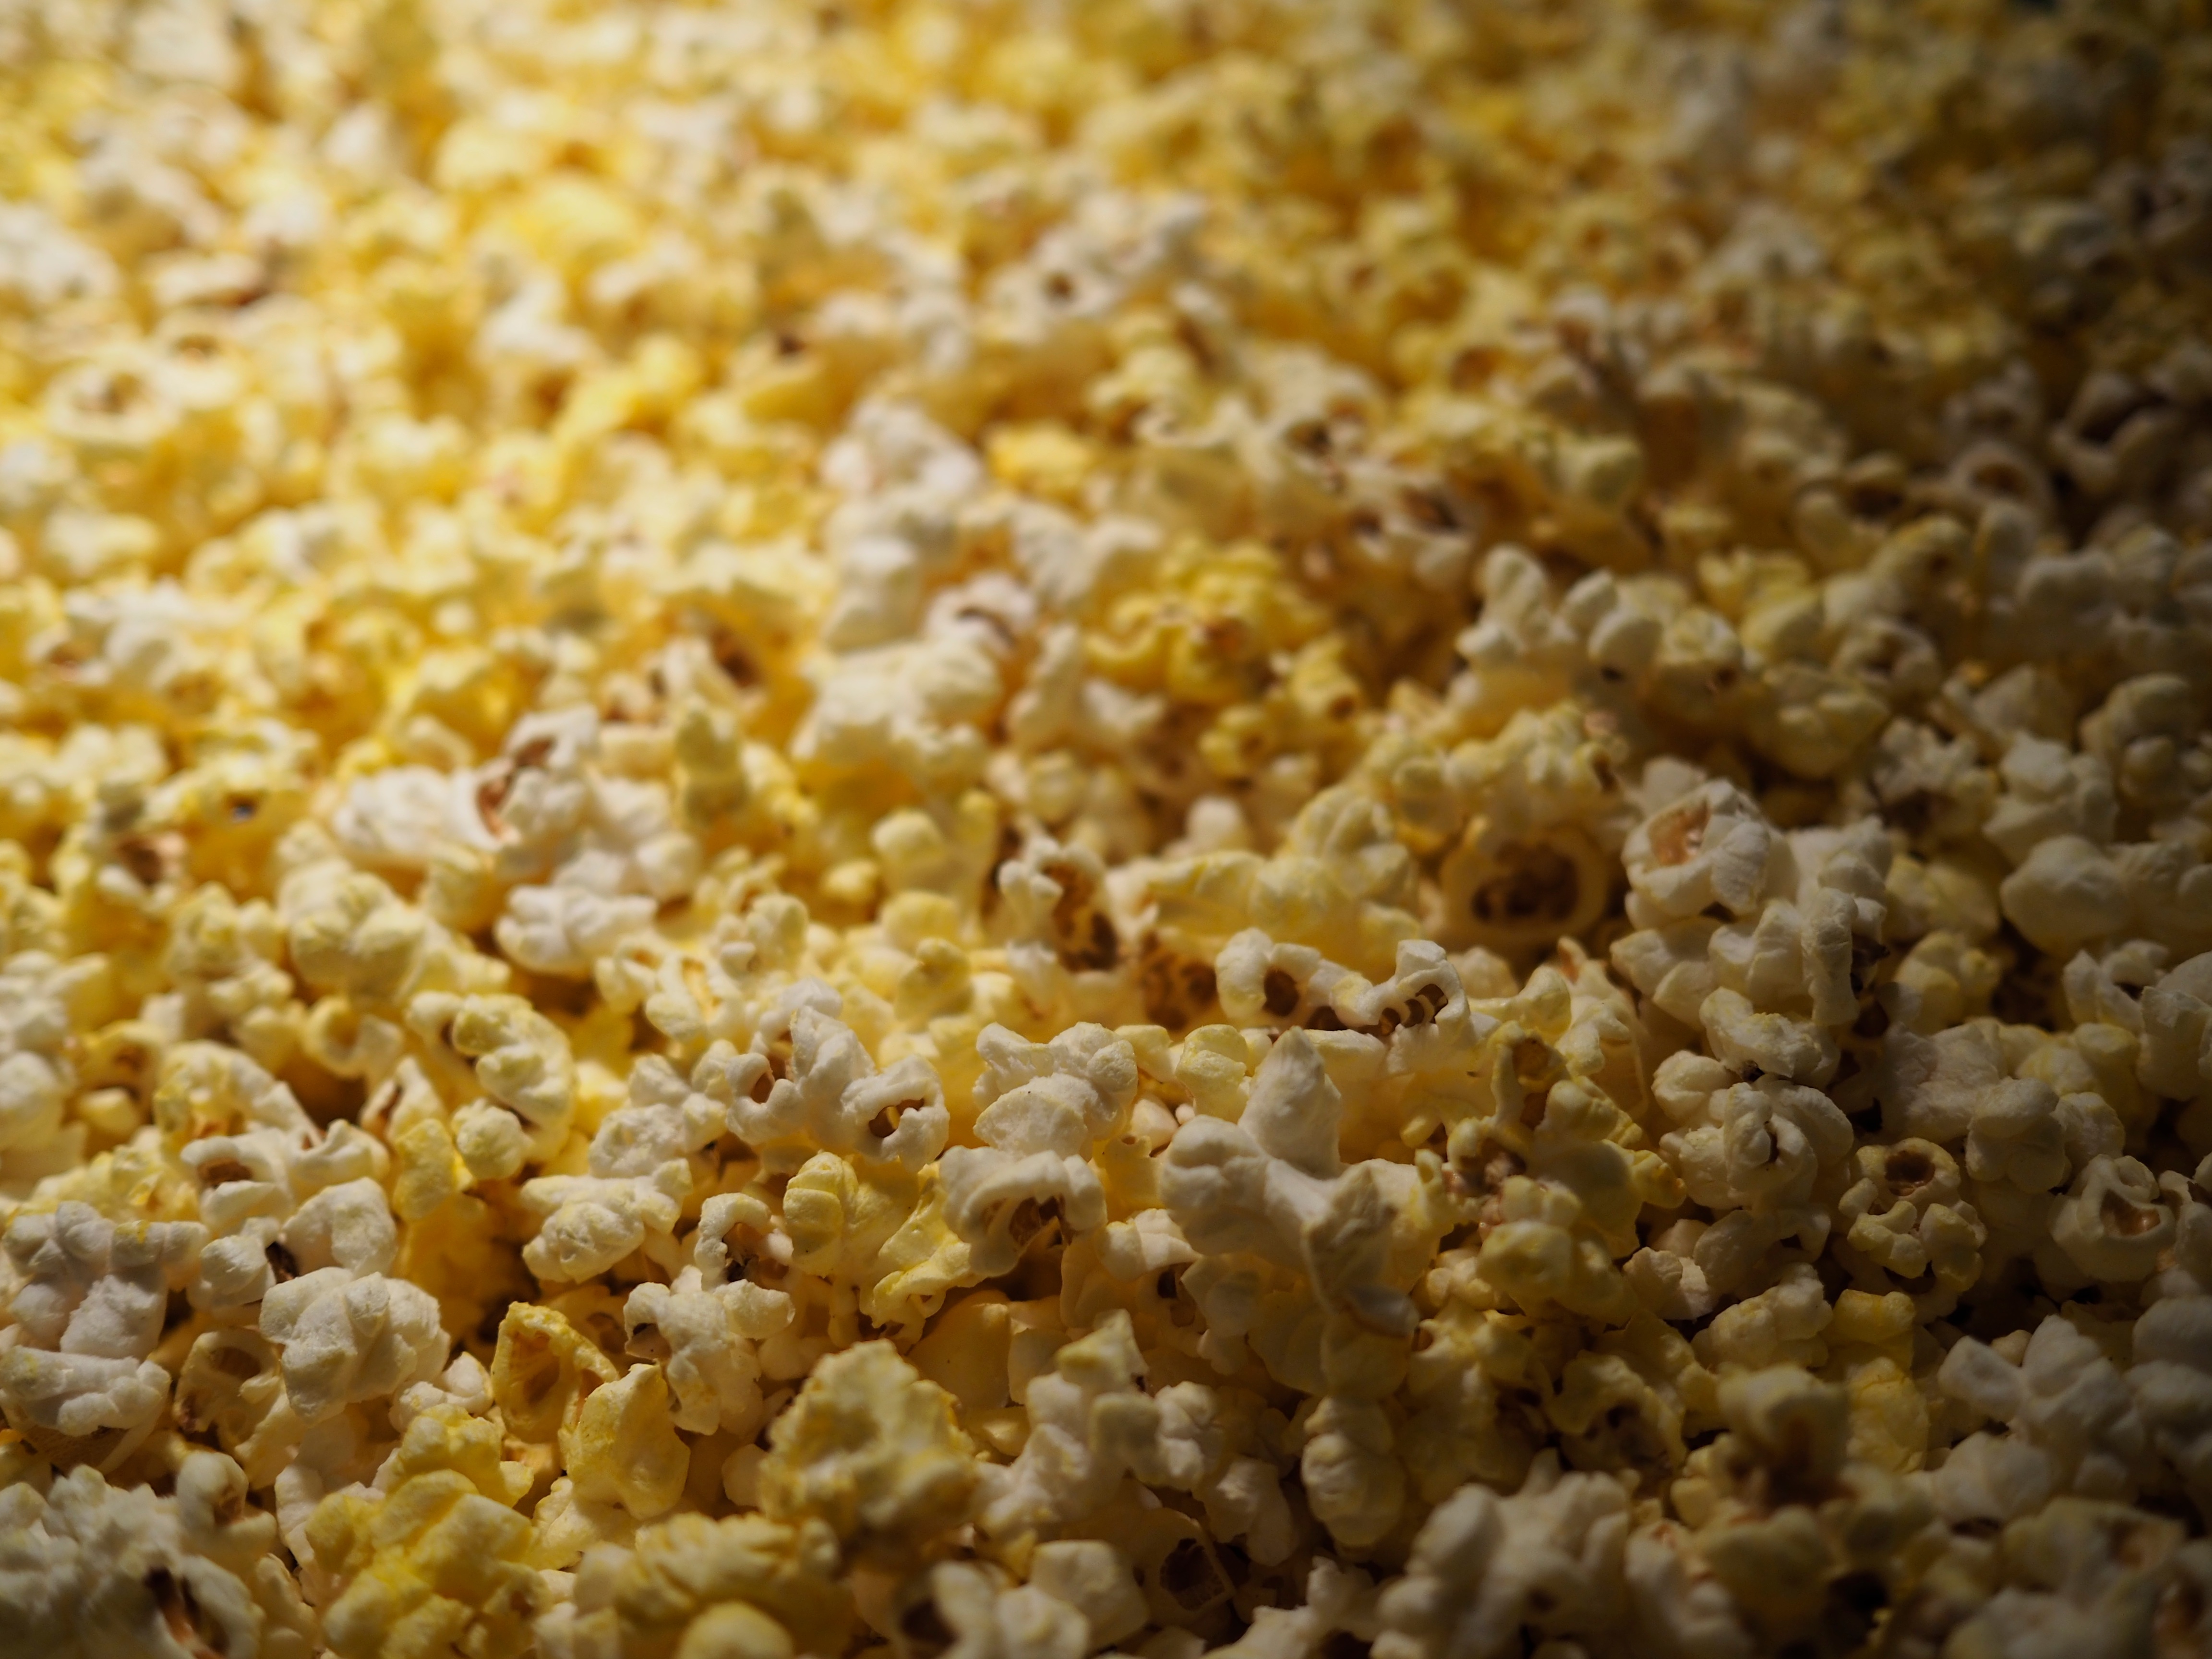
food, popcorn, snack food, kettle corn